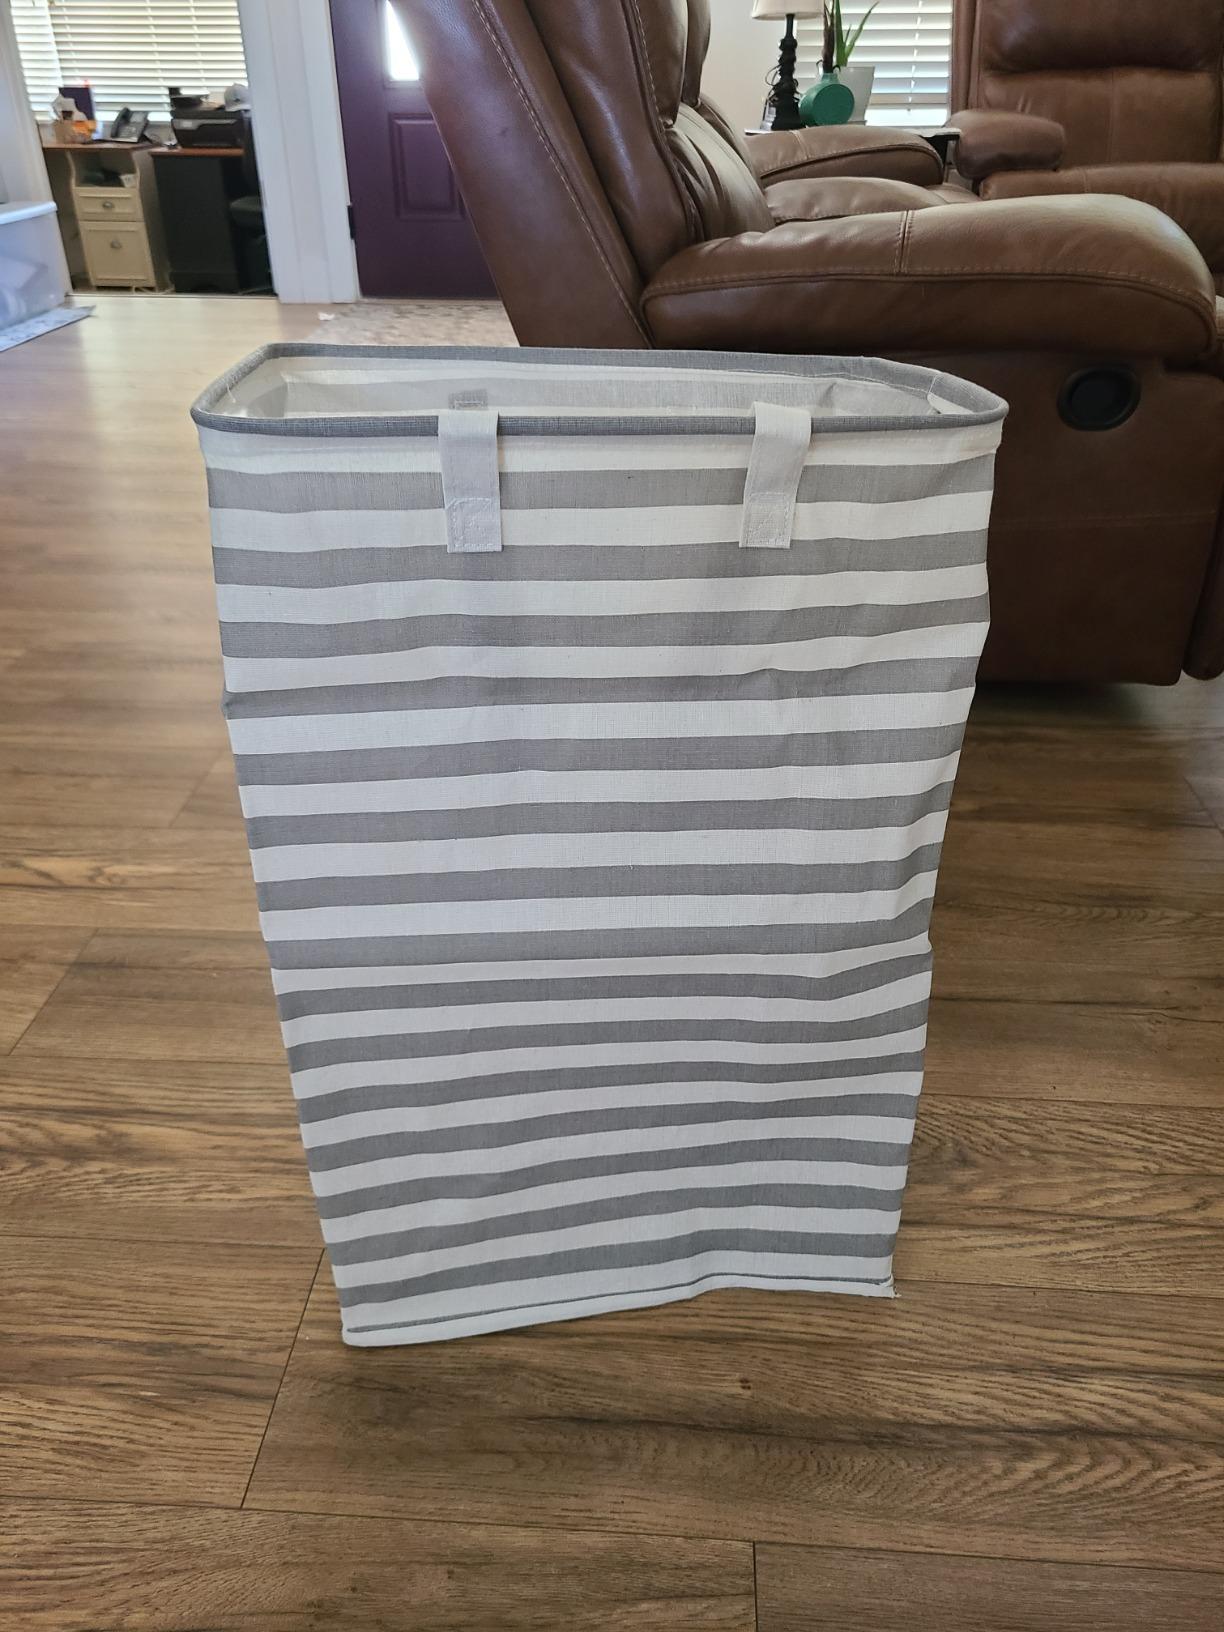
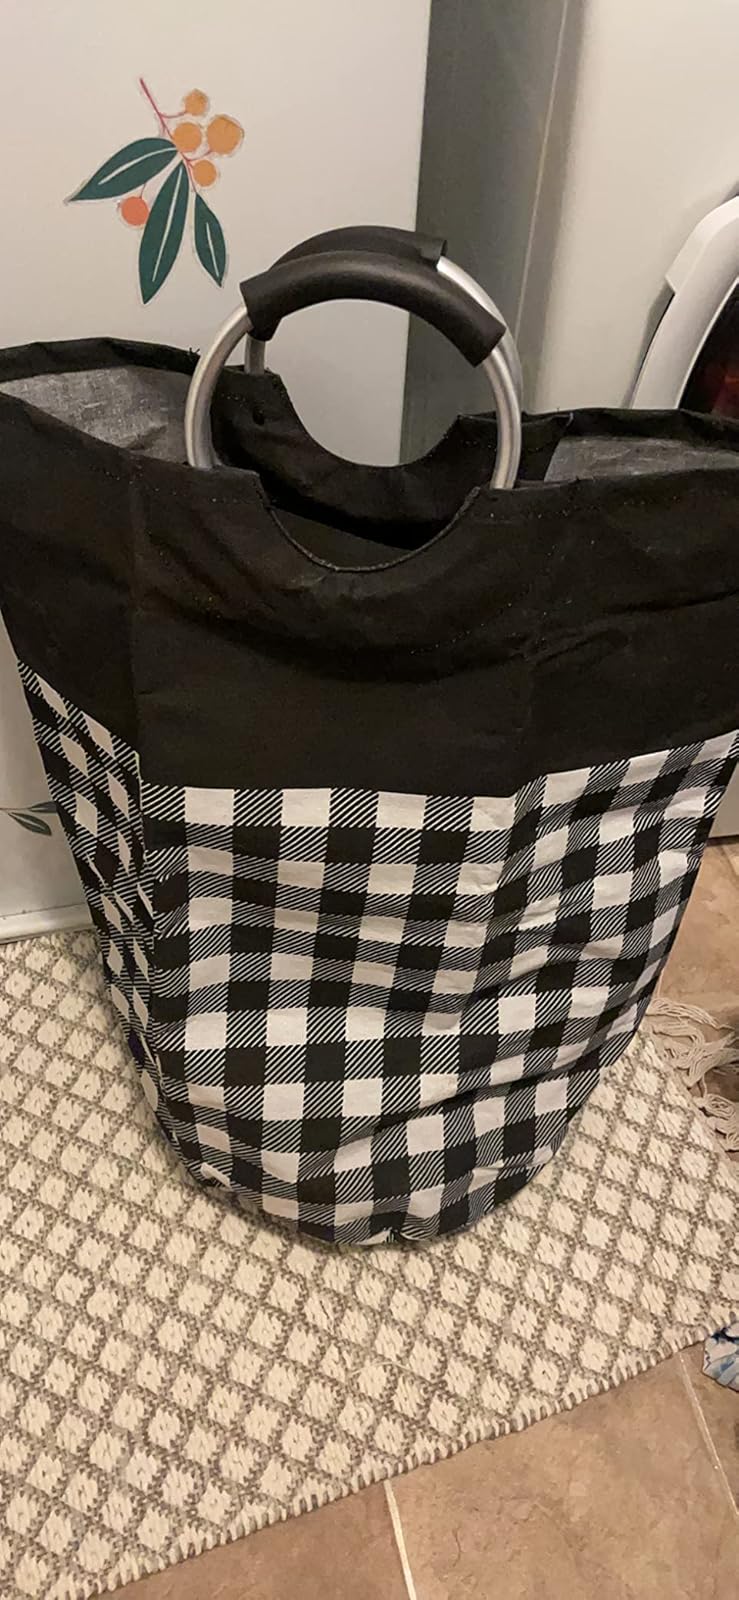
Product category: items_hamper
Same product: no